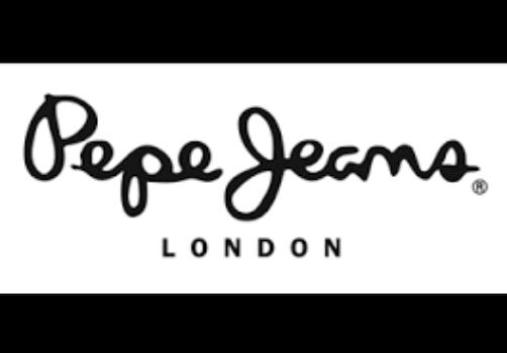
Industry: Clothes